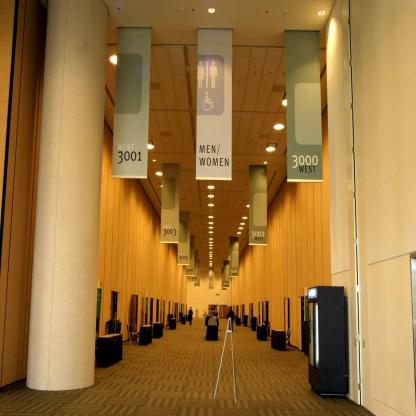
Scene: Indoor